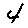
Label: 4